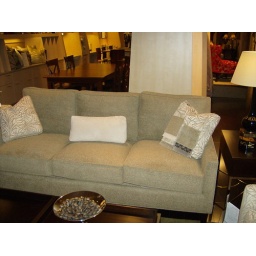
High life sofa in new fabric/ quick ship